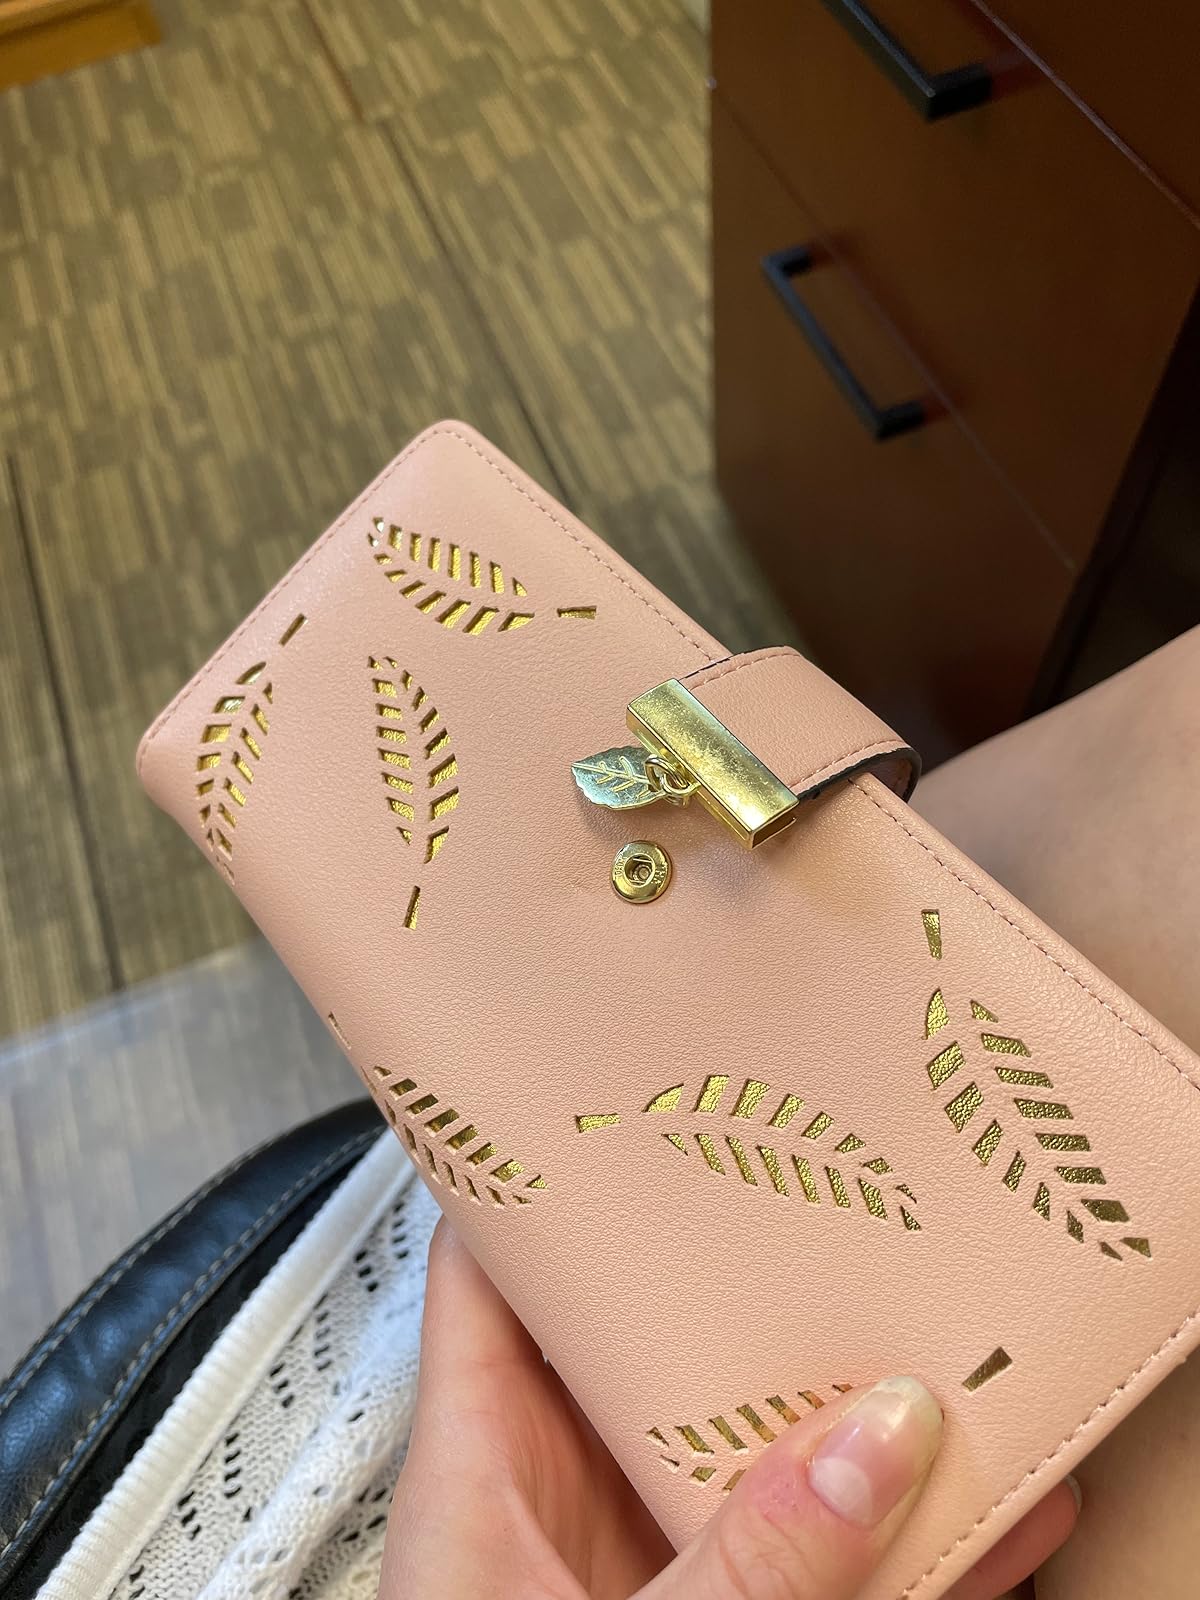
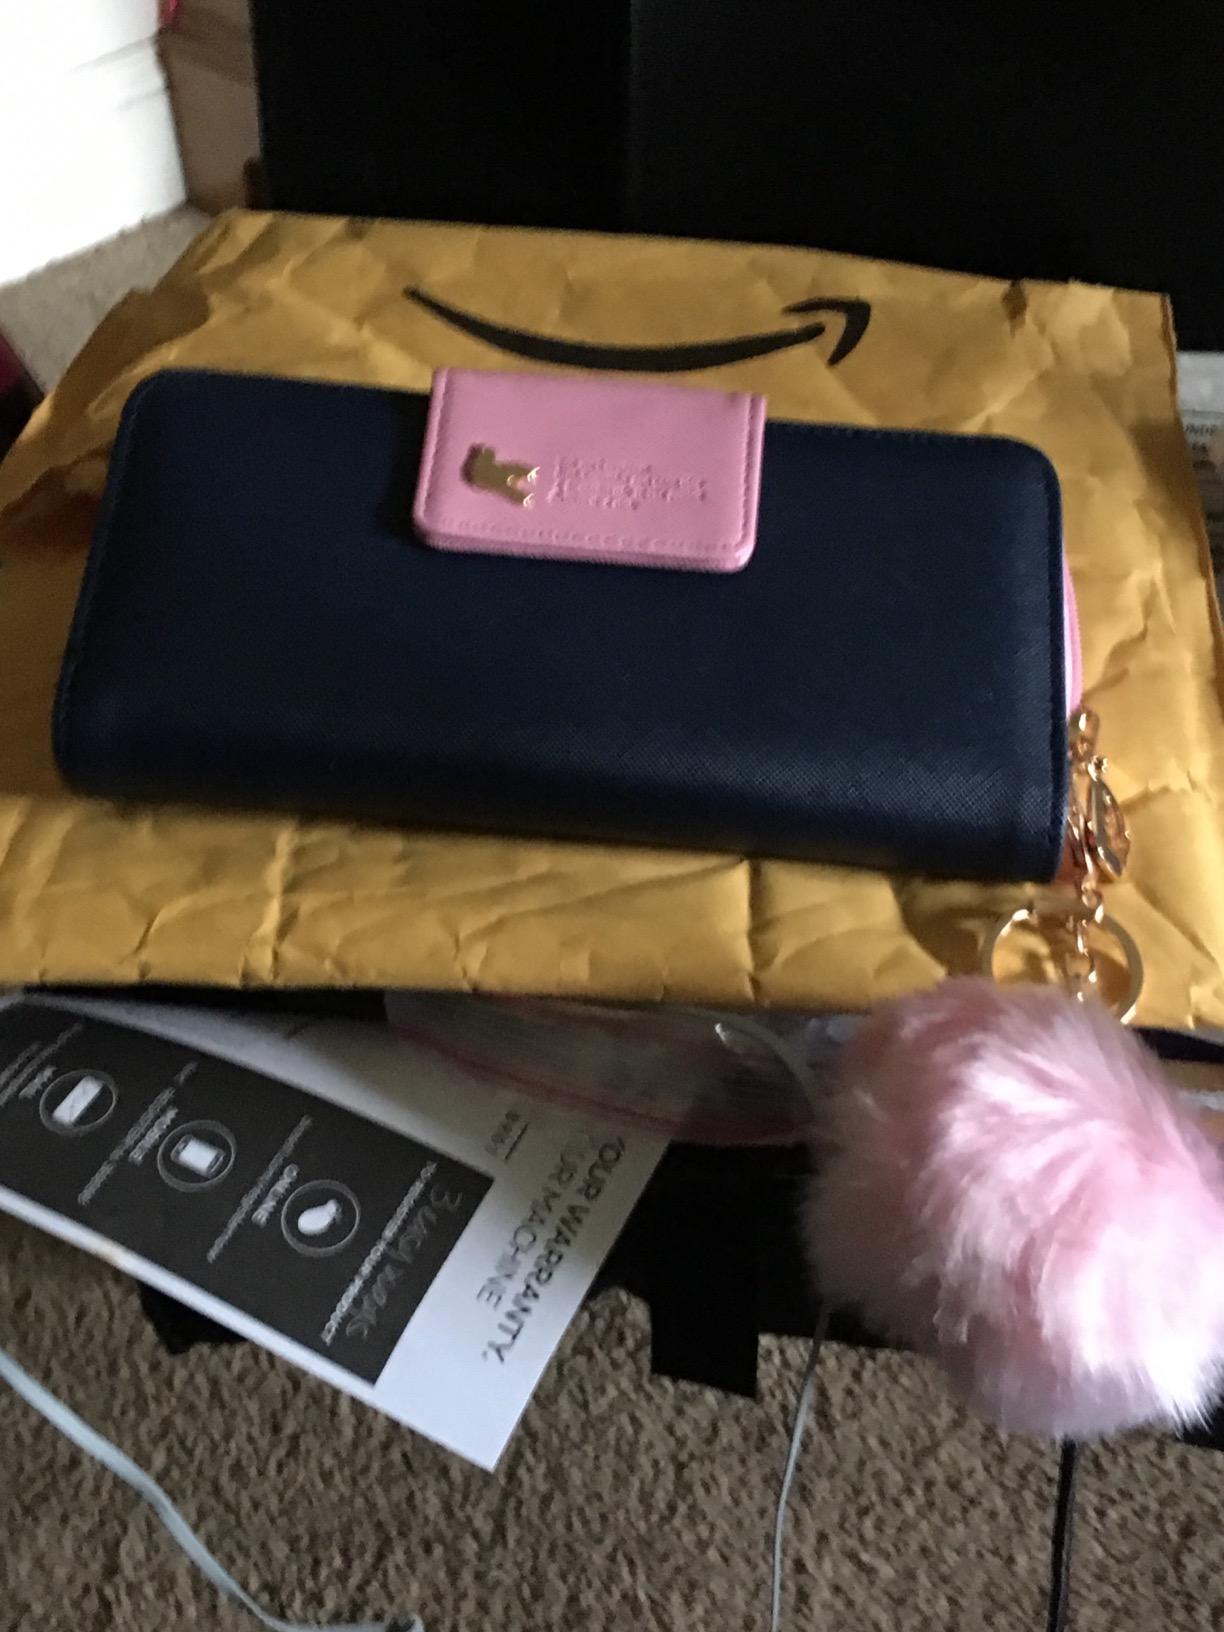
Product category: accessories_handbag
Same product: no